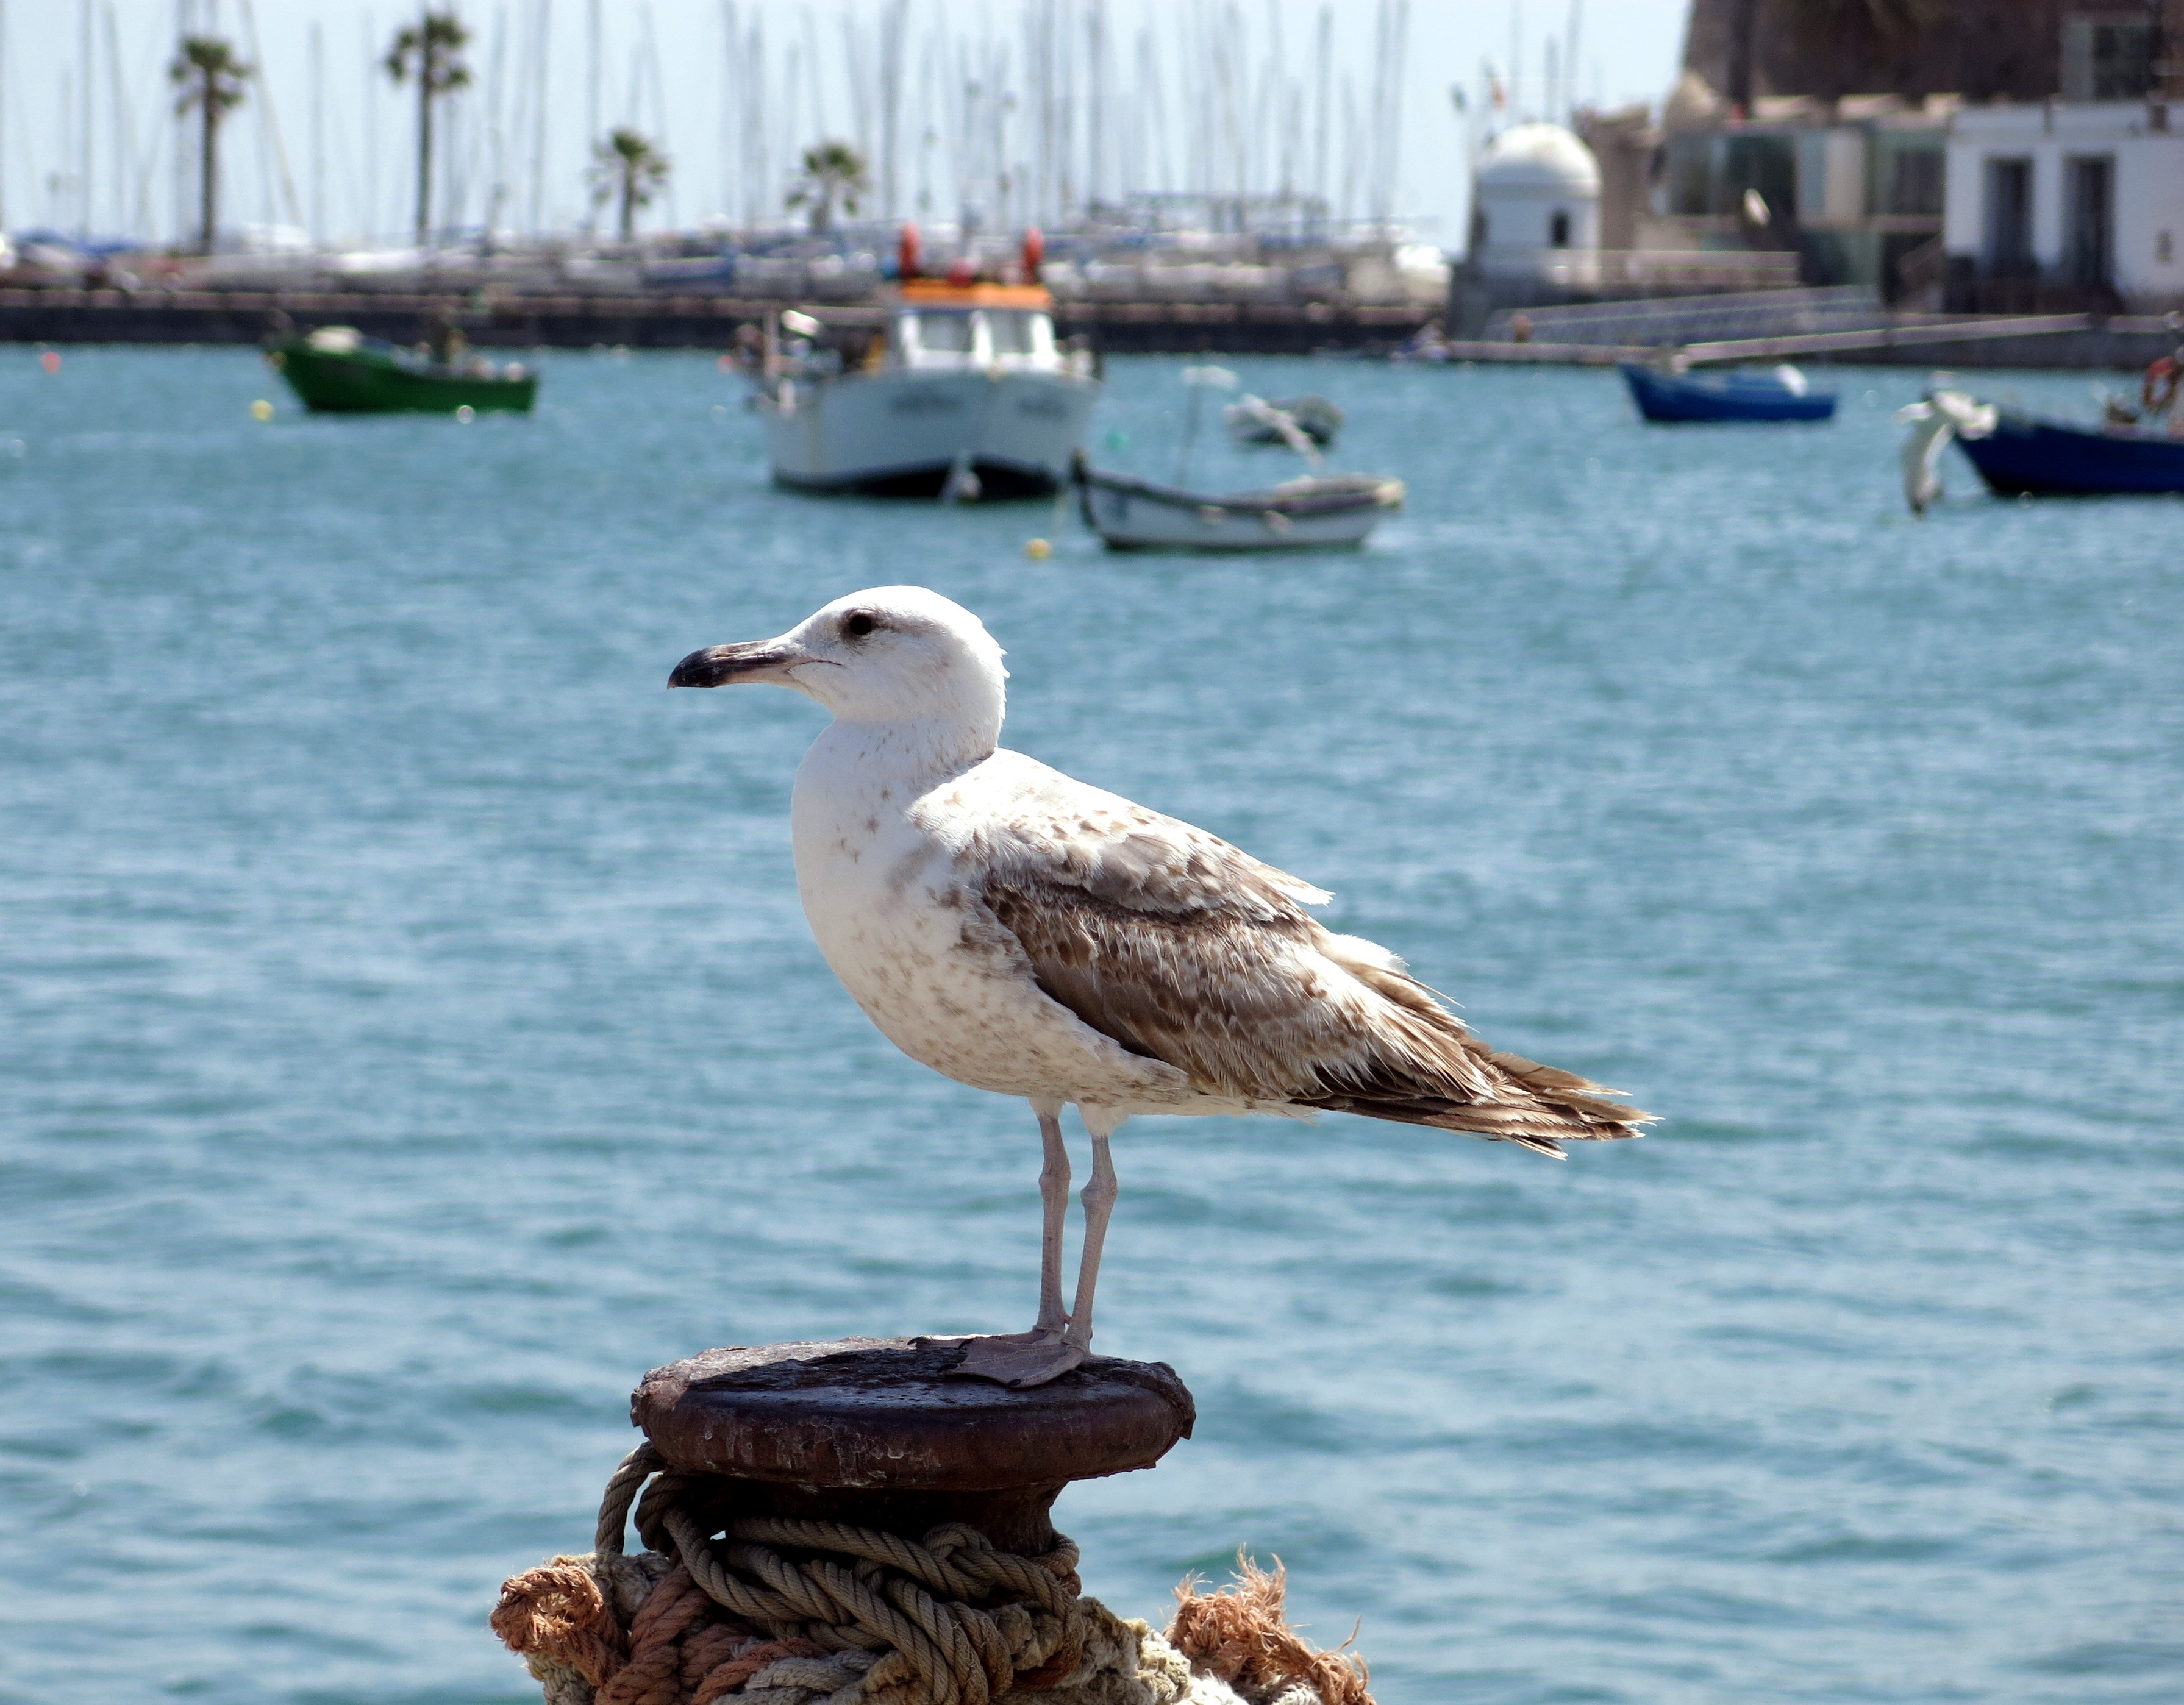
sea, coast, bird, pelican, seabird, ship, seagull, wildlife, boot, gull, port, fauna, vertebrate, portugal, atlantic, palm trees, cascais, shorebird, charadriiformes